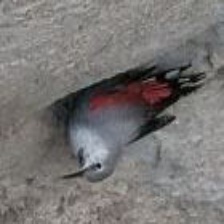
Species: WALL CREAPER
Scientific name: TICHODROMA MURARIA